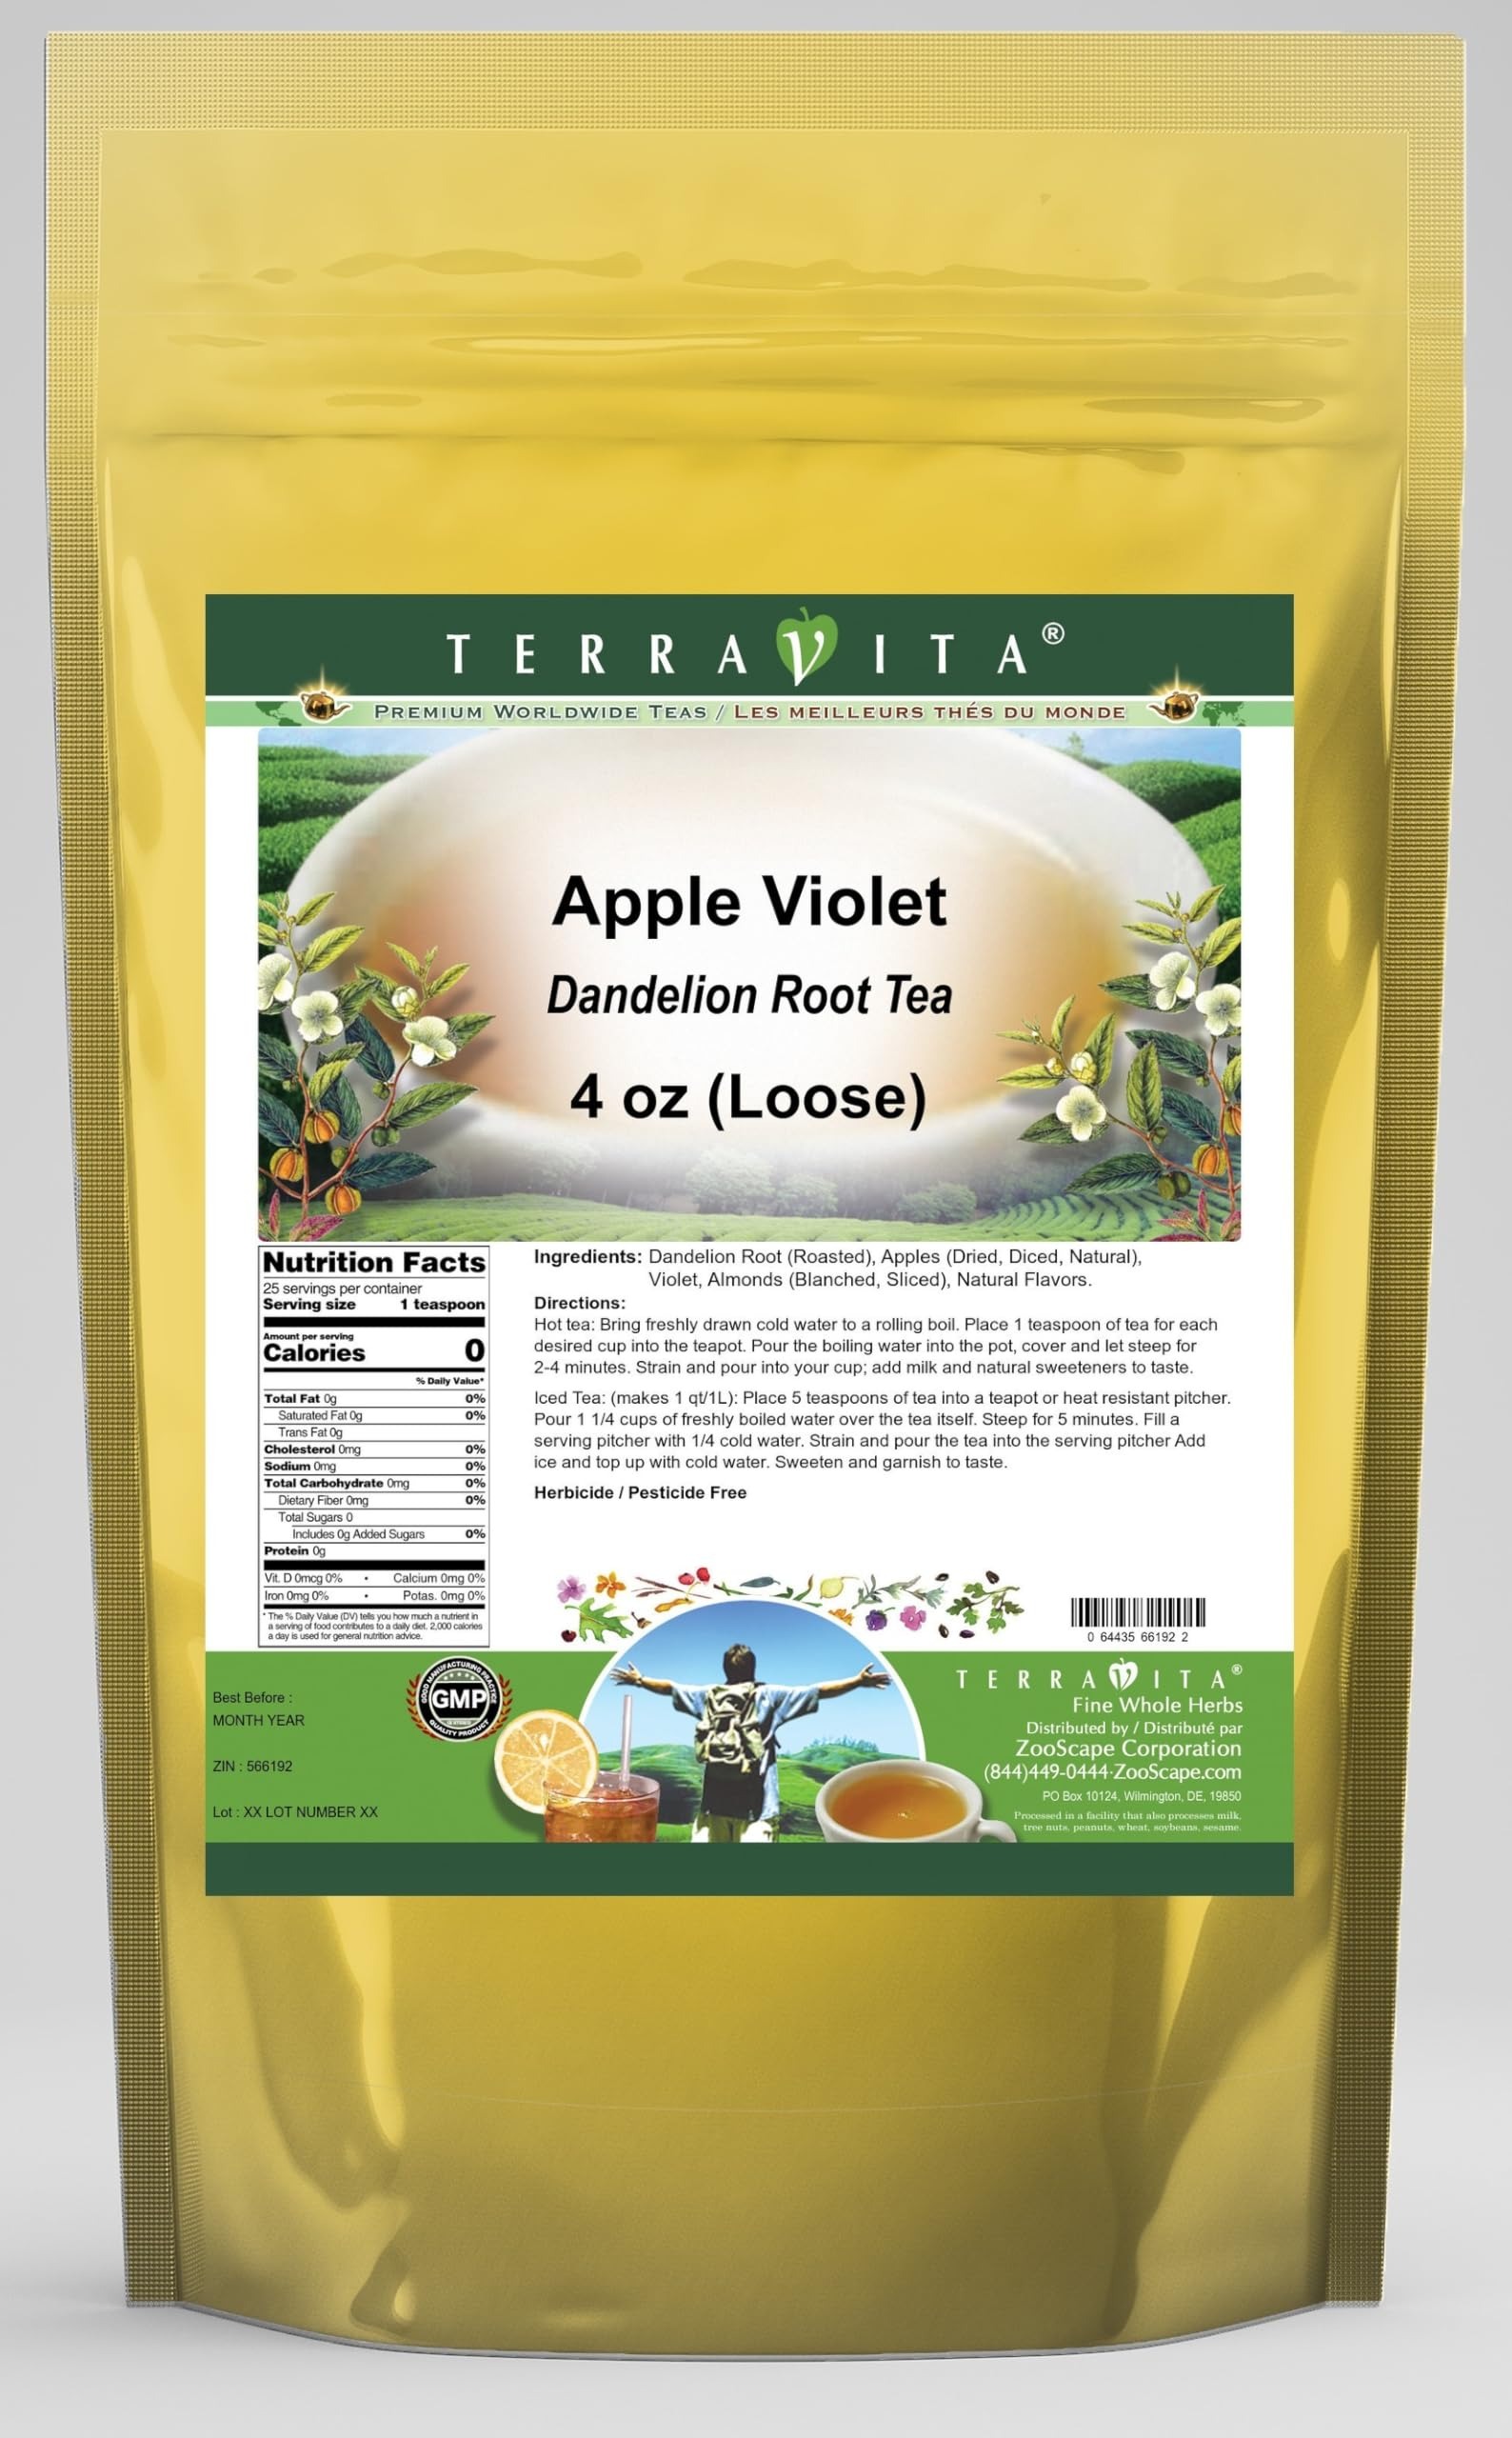
Item Name: Apple Violet Dandelion Root Tea (Loose) (4 oz, ZIN: 566192) - 3 Pack
Bullet Point 1: Our Apple Violet Dandelion Root tea is a delicious naturally flavored Dandelion Root coffee substitute with Apples (Dried, Diced, Natural), Violet and Almonds that you will enjoy relaxing with anytime! The natural and caffeine-free Apple Violet taste is delicious! - Ingredients: Dandelion Root, Apples (Dried, Diced, Natural), Violet, Almonds and Natural Apple Violet Flavor.
Bullet Point 2: No fillers.
Bullet Point 3: Manufacturer: TerraVita
Bullet Point 4: Size: 4 oz
Bullet Point 5: Loose Leaf Dandelion Root Tea - Packed in a convenient upright pouch!
Product Description: Our Apple Violet Dandelion Root tea is a delicious naturally flavored Dandelion Root coffee substitute with Apples (Dried, Diced, Natural), Violet and Almonds that you will enjoy relaxing with anytime! The natural and caffeine-free Apple Violet taste is delicious! - Ingredients: Dandelion Root, Apples (Dried, Diced, Natural), Violet, Almonds and Natural Apple Violet Flavor. - Hot tea brewing method: Bring freshly drawn cold water to a rolling boil. Place 1 teaspoon of tea for each desired cup into the teapot. Pour the boiling water into the pot, cover and let steep for 2-4 minutes. Strain and pour into your cup; add milk and natural sweeteners to taste. - Iced tea brewing method: (to make 1 liter/quart): Place 5 teaspoons of tea into a teapot or heat resistant pitcher. Pour 1 1/4 cups of freshly boiled water over the tea itself. Steep for 5 minutes. Fill a serving pitcher with 1/4 cold water. Strain and pour the tea into the serving pitcher Add ice and top up with cold water. Sweeten and garnish to taste. - TerraVita is an exclusive line of premium-quality, natural source products that use only the finest, purest and most potent ingredients found around the world. TerraVita is hallmarked by the highest possible standards of purity, potency, stability and freshness. All of our products are prepared with the highest elements of quality control, from raw materials through the entire manufacturing process, up to and including the moment that the bottles or bags are sealed for freshness and shipped out to you. Our highest possible standards are certified by independent laboratories and backed by our personal guarantee. - TerraVita exists to meet and ensure your family's health and wellness without the harmful effects of chemicals and health products. We strive to make all of
Value: 12.0
Unit: Ounce

Price: 52.41